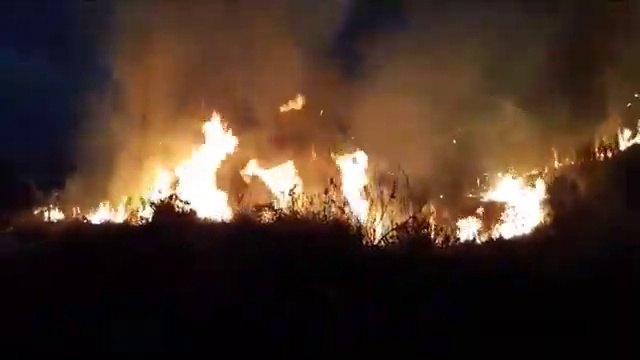
Fire: yes
Smoke: yes